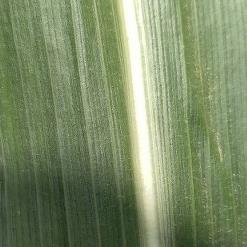
Crop: Maize
Condition: healthy-leaf